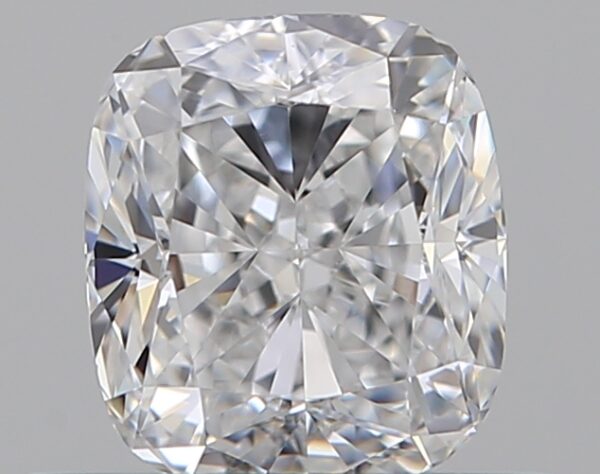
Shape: cushion
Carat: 0.51
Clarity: VVS2
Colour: D
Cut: EX
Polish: EX
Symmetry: VG
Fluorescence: N
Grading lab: GIA
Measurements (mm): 4.82 x 4.26 x 2.86